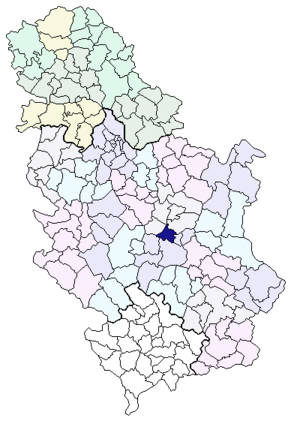
Varvarin est une ville et une municipalité de Serbie situées dans le district de Rasina. Au recensement de 2011, la ville comptait 2 133 habitants et la municipalité dont elle est le centre 17 772.